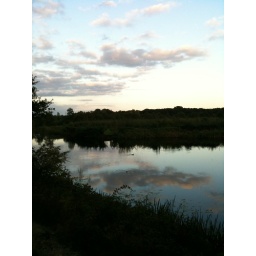
At around 18.00 hours and a beautifull red sky